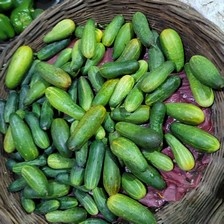
Label: cucumber